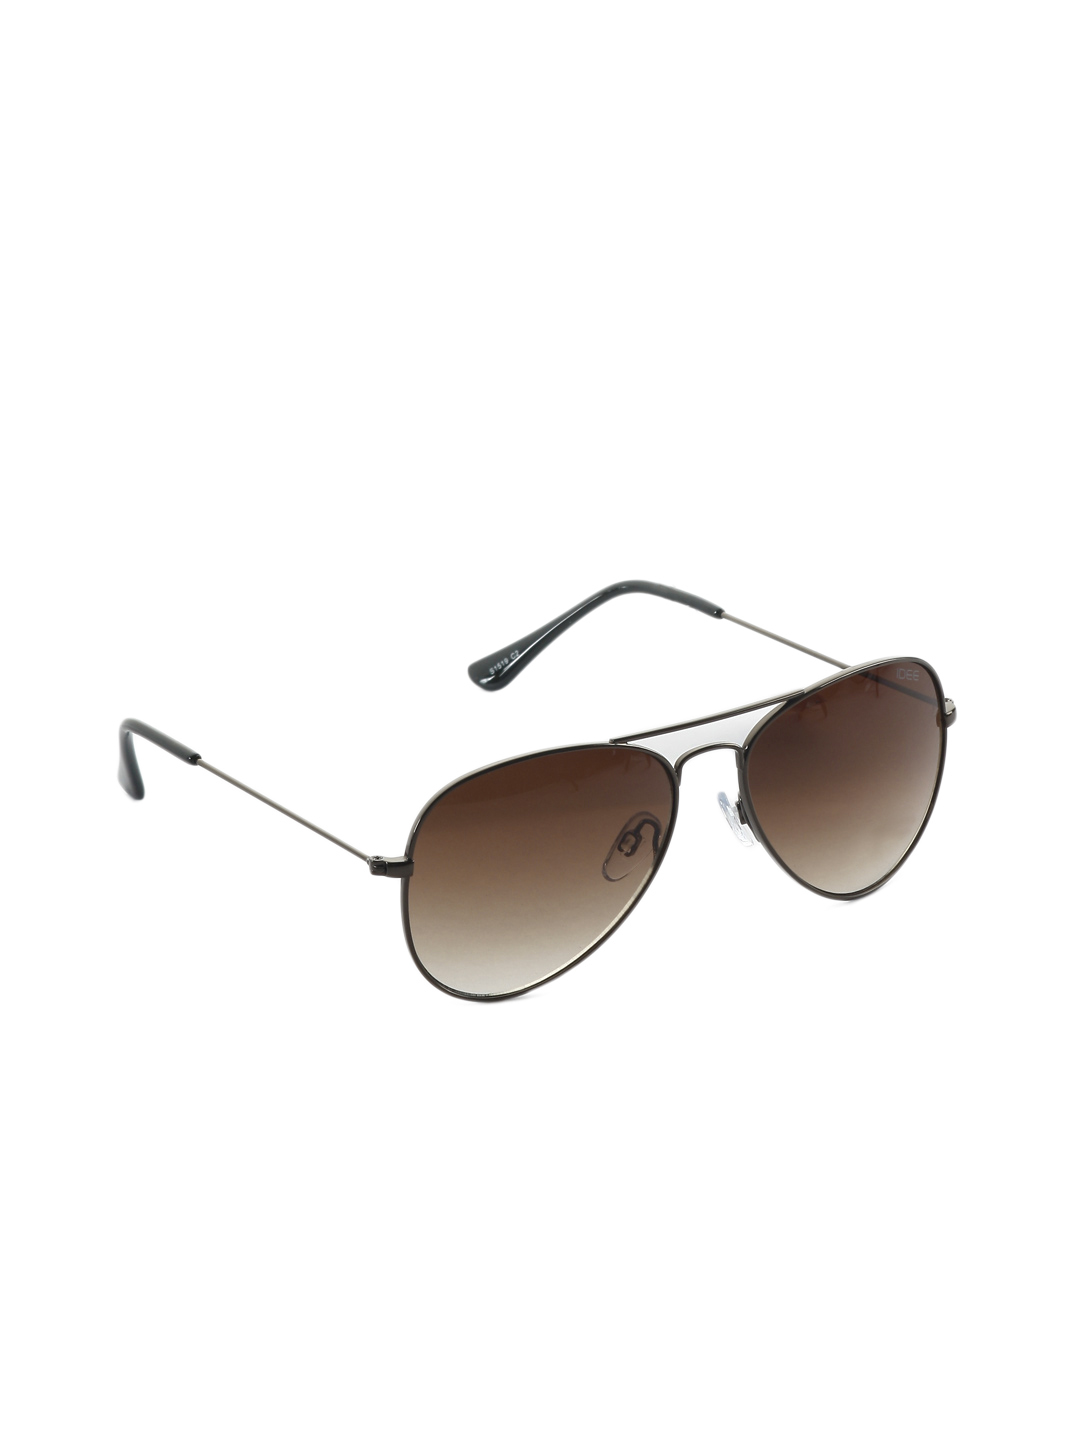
Idee Men Black Sunglasses
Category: Accessories / Eyewear / Sunglasses
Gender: Men
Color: Black
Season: Winter 2016
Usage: Casual